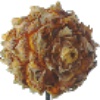
Label: Pineapple Mini 1